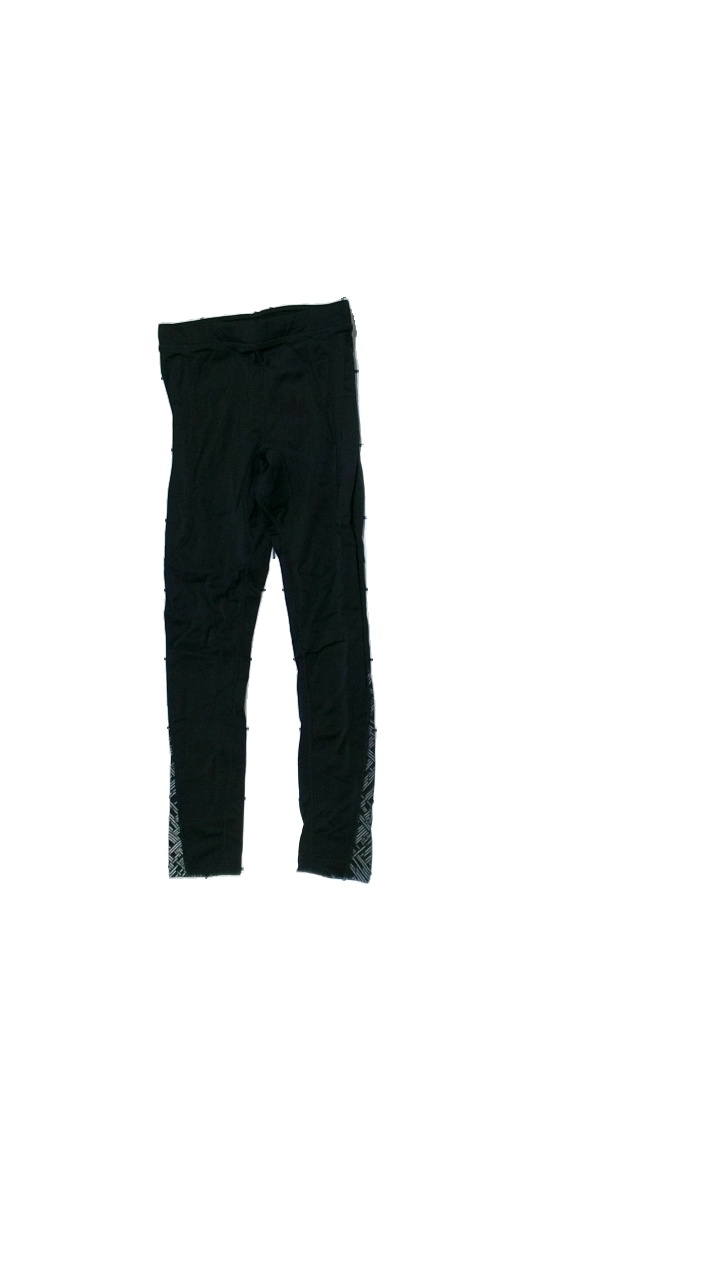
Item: Tights (Children)
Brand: Soc (stadium)
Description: tränings tights med relex
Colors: Black
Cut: None
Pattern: Other
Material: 100% nylon
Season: All
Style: Sports
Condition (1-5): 5
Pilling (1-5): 4
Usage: Reuse
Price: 50-100